List of Stranger Things characters

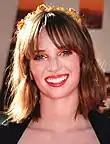
Maya Hawke

Robin Buckley is Steve's coworker at the Starcourt Mall's ice cream parlor, ""Scoops Ahoy!"". Robin decodes a Russian radio message and finds the base along with Steve, Dustin, and Erica. She tells Steve she was obsessed with him in high school, but only because Tammy Thompson had a crush on him, thus revealing that she is a lesbian. In season four, Robin has a crush on classmate Vickie.